Cannabis in Japan

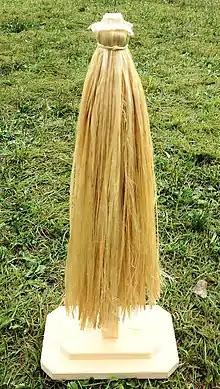
A wooden wand with hemp streamers

As a result of higher agricultural yields prompted by industrialization during the Meiji period, cotton came to gradually replace hemp as Japan's primary fiber crop. Though cotton clothing became readily available among the urban working class, hemp clothing remained common among the rural peasantry, who would often combine hemp fabric and cotton rags to create patchwork garments. Contemporaneously, specialized fine hemp clothing produced using modern weaving techniques began to emerge, though the high labor costs associated with creating these garments meant they were purchased and worn exclusively by the wealthy. By the end of the twentieth century, cotton clothing had become ubiquitous in Japan across economic classes, while only the upper classes continued to wear traditional fine hemp clothing – a reversal from hemp's previous role as the fabric of commoners.